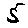
Label: 5